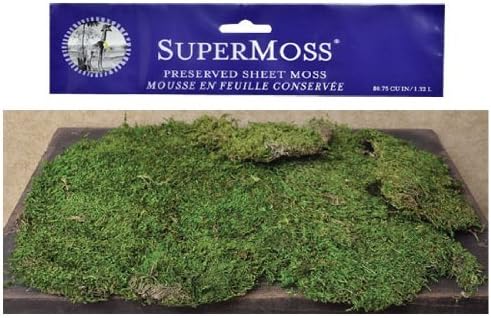
Super Moss Preserved Bright Green Natural Sheet Moss Country Primitive Craft Floral Décor
Category: Amazon Home
Soft mats of dried, bright-green sheet moss, ready for any craft or display project. All-natural moss is ideal for wreaths, potted plants, or filler for vases and floral arrangements. Approximately 2 dry pints of moss per package.
Features: Soft mats of dried, bright-green sheet moss, ready for any craft or display project. All-natural moss is ideal for wreaths, potted plants, or filler for vases and floral arrangements. Approximately 2 dry pints of moss per package. | Due to the handmade and/or special order nature of our products, express delivery may not be available.  Please allow up to 10-12 days for delivery. | SHEET MOSS 2OZ 110CU" 9X11PKG